Nord 2.121 to 2.180

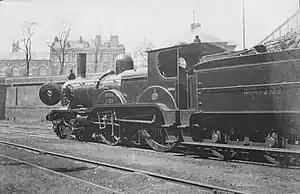
Locomotive 2.122

Nord 2.121 to 2.180 were a class of 60 four-cylinder 4-4-0 compound steam locomotives of the Chemins de fer du Nord; they were used as express passenger train locomotives. They were placed in service in 1898 and all but four had been retired by 1933. At the creation of the SNCF in 1938, the surviving locomotives were renumbered 2-220.A.1 to 2-220.A.4